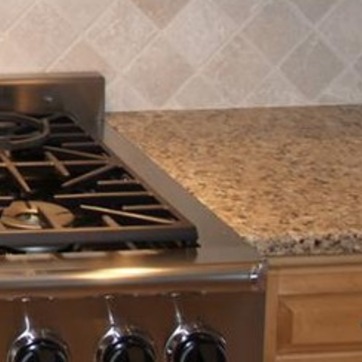
Material: polishedstone